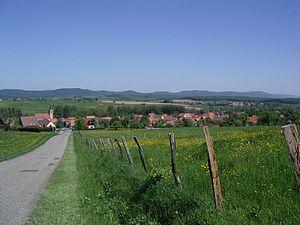
Uttwiller est une commune française située dans le département du Bas-Rhin, en région Grand Est.